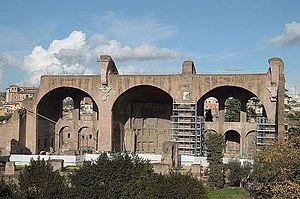
La basilique de Maxence et Constantin, ou Basilica Nova, fut commencée par l'empereur Maxence au début du IVᵉ siècle et terminée par Constantin Iᵉʳ, vainqueur de Maxence, à la bataille du pont Milvius.
L'organisation en quatorze régions de la Rome augustéenne est une division administrative de la ville de Rome antique entreprise par Auguste. Elle remplace la division en quatre régions ou quartiers traditionnellement attribuée à Servius Tullius, sixième roi de Rome. Les régions augustéennes sont par la suite divisées en quartiers. À l'origine, les régions sont désignées par leur numéro mais elles acquièrent progressivement des surnoms dérivés des principaux monuments ou éléments topographiques qu'elles contiennent. La réorganisation entreprise par Auguste reste fonctionnelle jusqu'au VIIᵉ siècle où elle est remplacée par une division en sept paroisses.